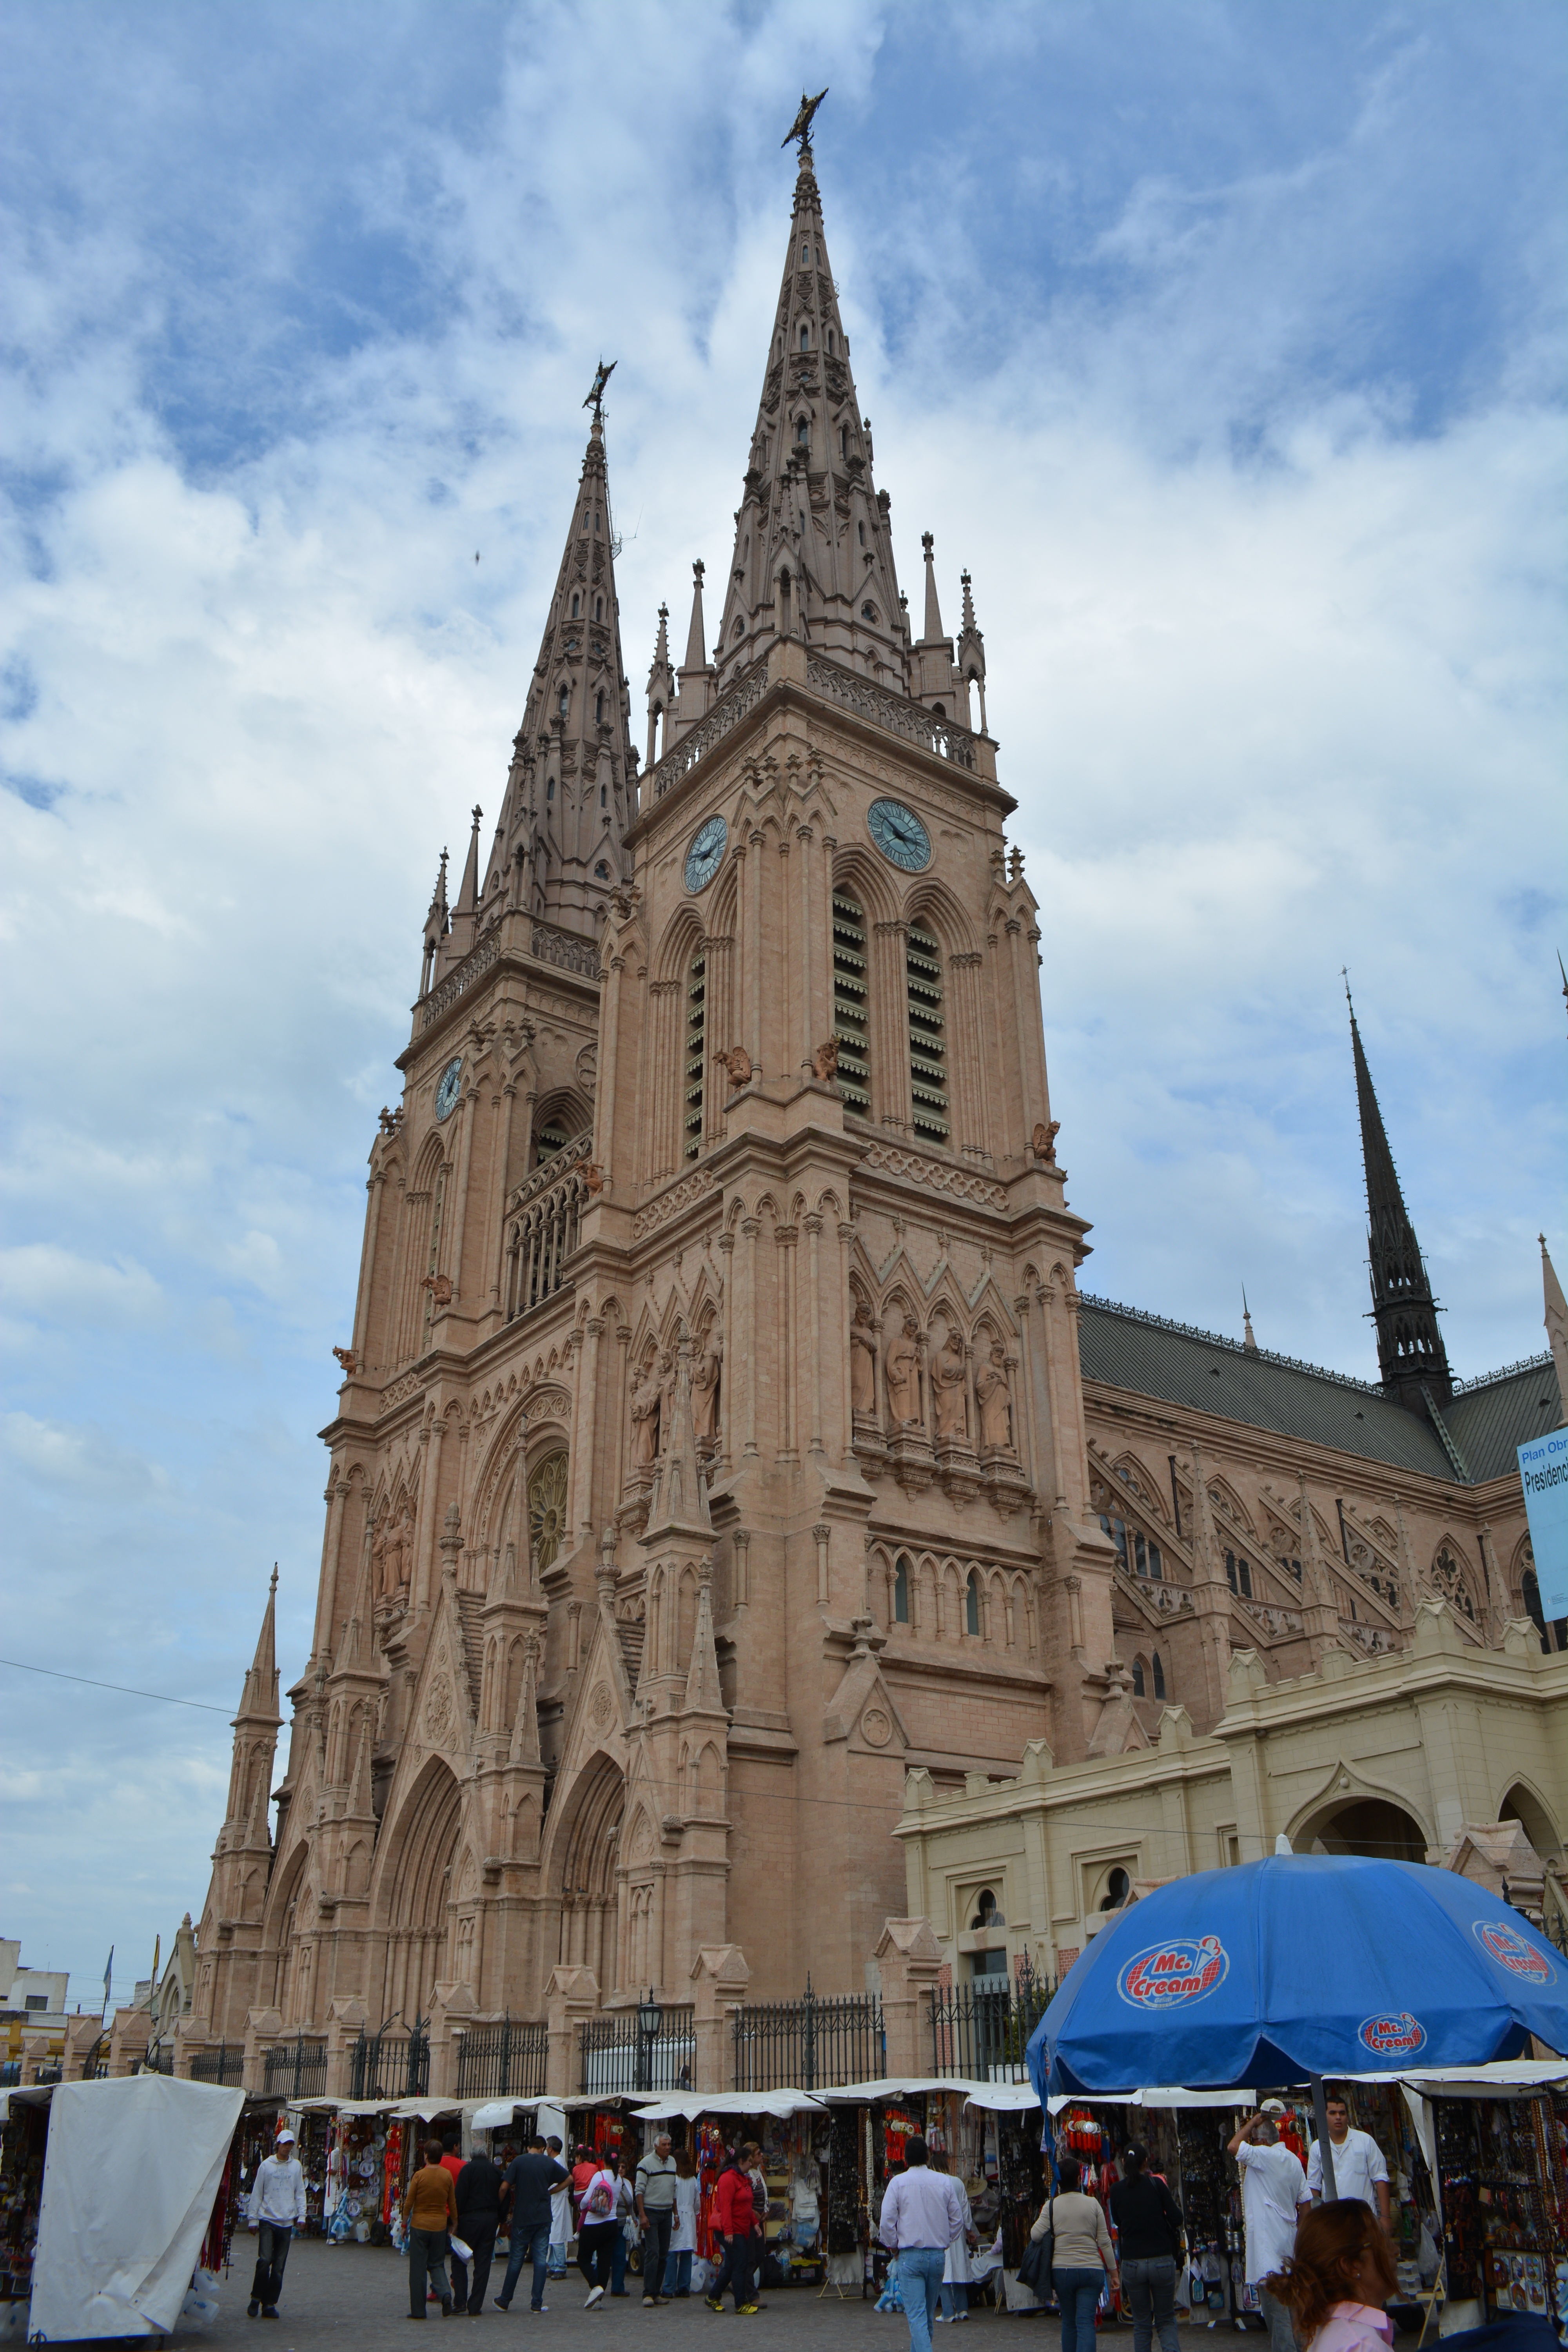
building, tower, landmark, church, cathedral, chapel, tourism, place of worship, temple, spire, steeple, argentina, catholic church, tours, sacra